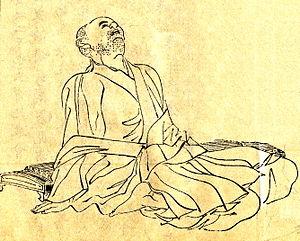
Cette page dresse une liste de personnalités mortes au cours de l'année 1216 :
La littérature japonaise s'étend sur une période de quinze siècles d'écrits. Les premières œuvres sont très fortement influencées par la littérature chinoise, mais la politique d'isolement du Japon a permis le développement de formes littéraires uniques. Quand le Japon a dû assez subitement s'ouvrir au XIXᵉ siècle, le choc a eu une certaine influence sur la littérature japonaise qui a développé des caractéristiques modernes singulières.